Afro-Mexicans

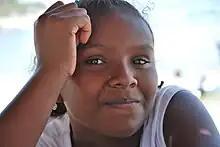
Girl from Punta Maldonado, Guerrero.

There are a number of "pueblos negros", or Black towns, in the region. Examples include Corralero and El Ciruelo in Oaxaca; the largest pueblos negros is Cuajinicuilapa in Guerrero. The latter is home to a museum called the Museo de las Culturas Afromestizos which documents the history and culture of the region.